Karmatron

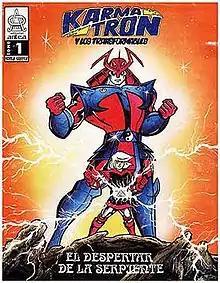
Art from "Karmatrón y los Transformables" #1 (1992 re-run) showing the nineties redesign of the titular character with prince Zacek at the bottom. Cover art by Oscar González Loyo.

The story starts millions of years ago, in a very distant place in the universe—Planet Zuyua—where Zacek lived peacefully as the youngest of two heirs to the Zuyuan throne. There, young Zacek learned advanced cybernetics as a career, and he often built robots, big and small, as a hobby. His father, emperor Canilek ("Snakestar", in mayan) was the founder and leader of the Great Universal Alliance (a galactic United Nations of sorts) that opposed emperor Asura's militaristic campaign of universal conquest.